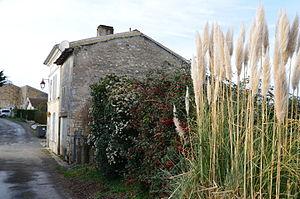
rue de la République
Nieul-le-Virouil est une commune du Sud-Ouest de la France, située dans le département de la Charente-Maritime en région Nouvelle-Aquitaine.